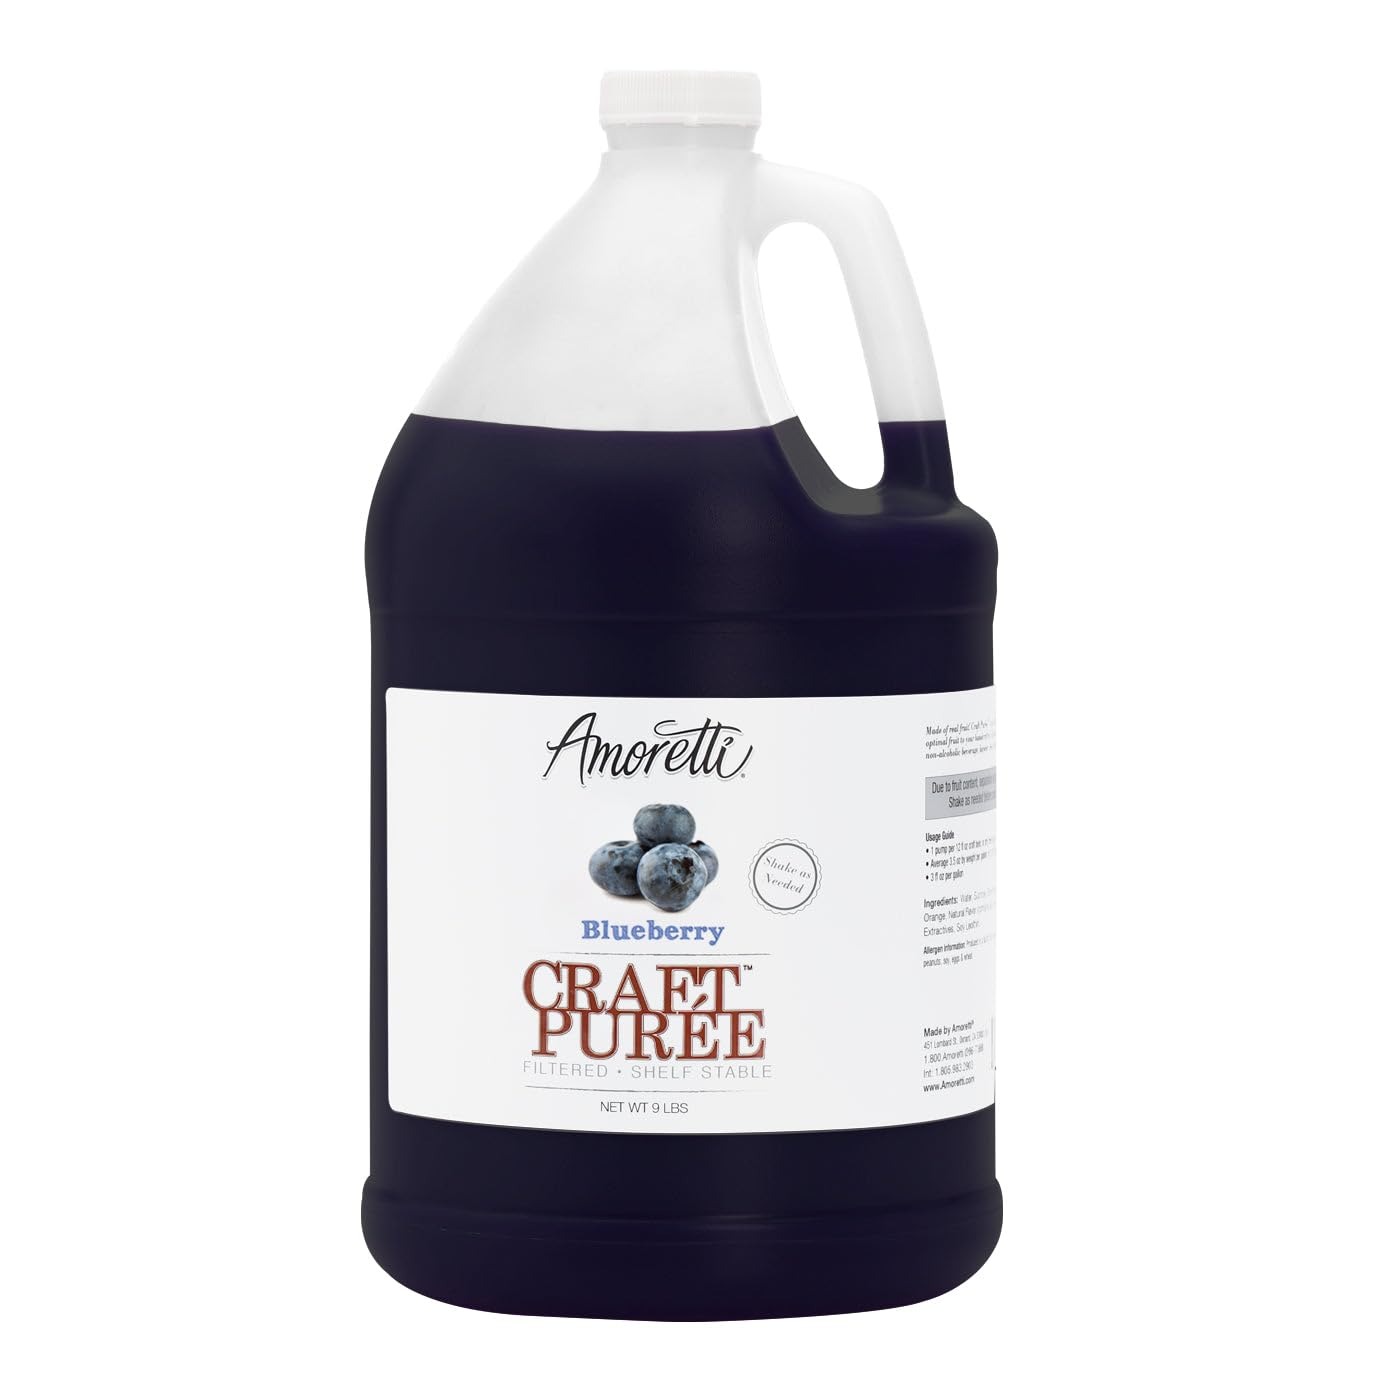
Item Name: Amoretti - Blueberry Craft Puree® 9 lbs - Perfect for Brewing, Cocktails, and other Beverages, Made of Real Fruit, No Preservatives, Filtered, Super Concentrated, Fully Pasteurized, TTB Registered
Bullet Point 1: INCREDIBLE VERSATILITY: Infuse amazing flavor into your beer, cocktails, wines, and other beverages with our Craft Purées.
Bullet Point 2: SPECIFICATIONS: No preservatives, naturally flavored, super concentrated, pasteurized, filtered, TTB registered, shelf-stable, no agitating or mixing needed, and handcrafted in Southern California.
Bullet Point 3: HIGHEST QUALITY: We use only the finest and freshest ingredients to deliver delicious natural flavors in each serving.
Bullet Point 4: PUMP INCLUDED: Ensure your creations taste the same every time you make them. We include an accurate portion-controlling pump with each bottle.
Bullet Point 5: USE LEVEL: Add ?-1 pump per 12 fl. oz. or 1-3 fl. oz. by weight per gallon.
Value: 9.0
Unit: pound

Price: 141.685